Spatial anti-aliasing

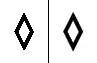
Left: an aliased version of a simple shape. Right: an anti-aliased version of the same shape.

In a simple diamond image, anti-aliasing blends the boundary pixels; this reduces the aesthetically jarring effect of the sharp, step-like boundaries that appear in the aliased graphic.